2020 TireRack.com Grand Prix at Road Atlanta

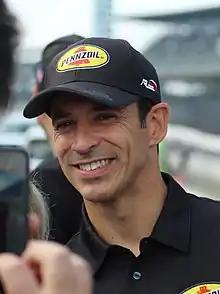
Hélio Castroneves "(pictured in 2018)" helped take the No. 7 Acura's third pole position of 2020.

Friday's evening qualifying was broken into three sessions, with one session for the DPi and LMP2, GTLM, and GTD classes, which lasted for 15 minutes each, and a ten minute interval between the sessions. The rules dictated that all teams nominated a driver to qualify their cars, with the Pro-Am (LMP2/GTD) classes requiring a Bronze/Silver Rated Driver to qualify the car. The competitors' fastest lap times determined the starting order. IMSA then arranged the grid to put DPis ahead of the LMP2, GTLM, and GTD cars.